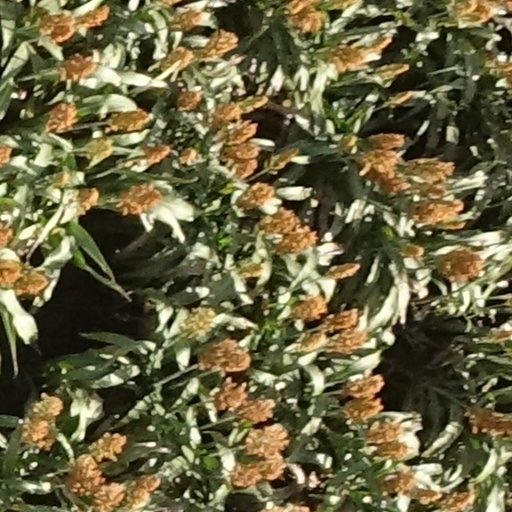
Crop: sorghum